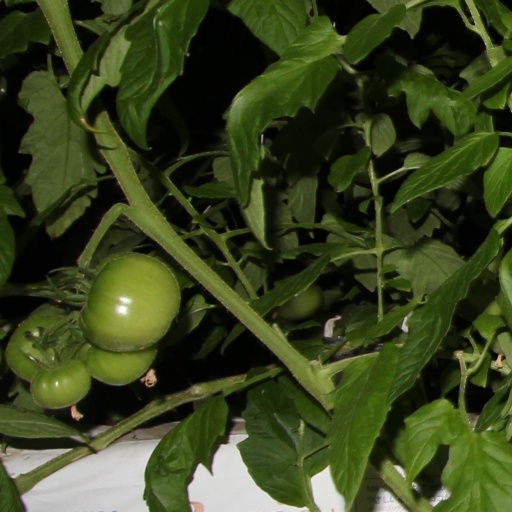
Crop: tomato